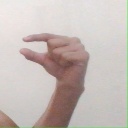
अक्षर: ग